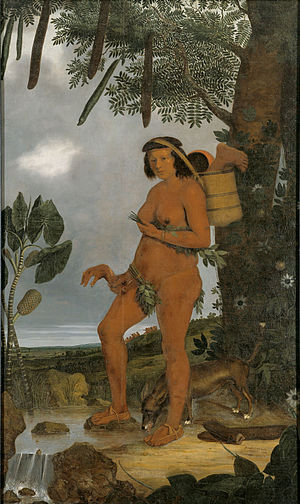
Kannibalisme / Historiske beretninger
Albert Eckhout. Tapuia-kvinde. Brasilien, 1641.
Kannibalisme eller antropofagi betegner, at mennesker fortærer andre mennesker. I zoologi bruges kannibalisme om arter, som konsumerer artens medlemmer.